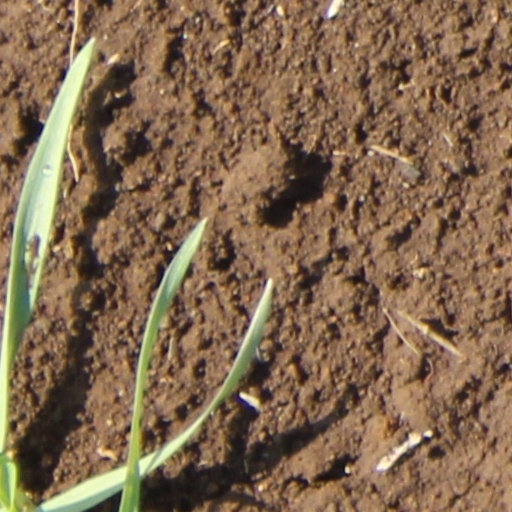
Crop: wheat